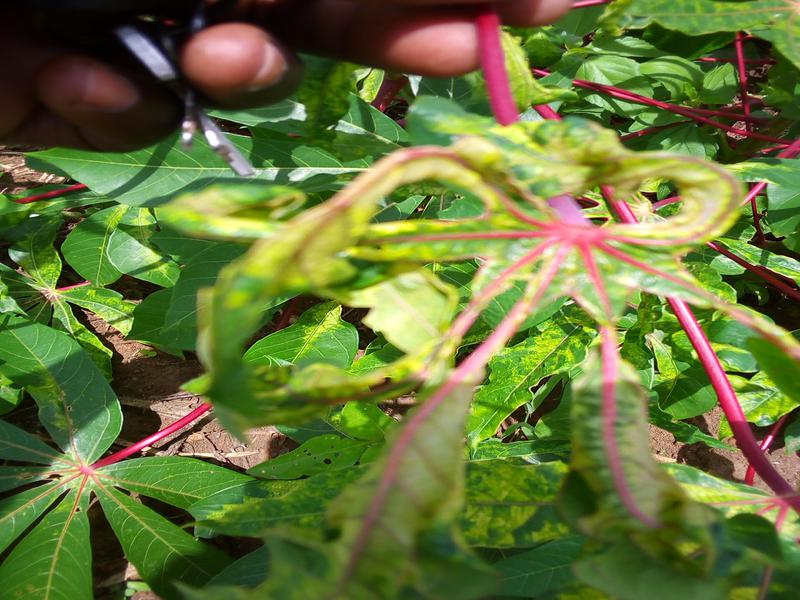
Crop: cassava
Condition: mosaic_disease